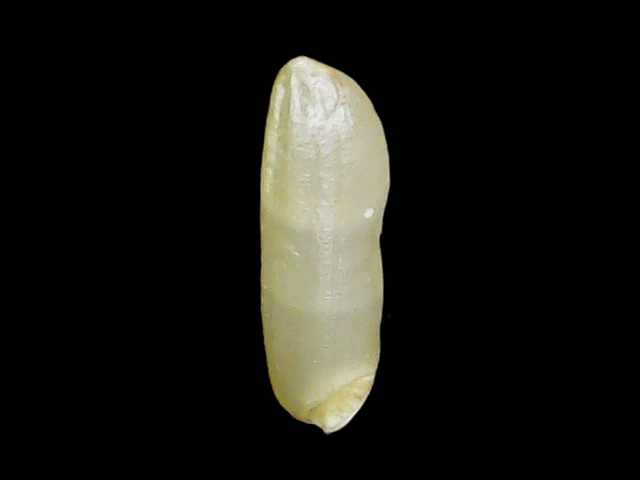
Rice variety: Binadhan14